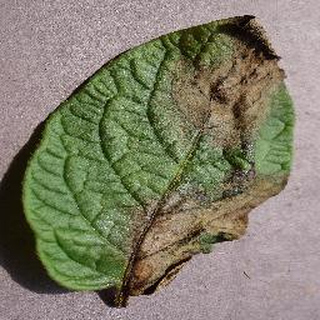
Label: potato_late_blight